History of chromatography

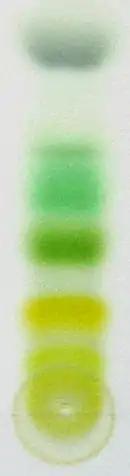
Thin layer chromatography is used to separate the colorful components of a plant extract

The first true chromatography is usually attributed to the Russian-Italian botanist Mikhail Tsvet. Tsvet applied his observations with filter paper extraction to the new methods of column fractionation that had been developed in the 1890s for separating the components of petroleum. He used a liquid-adsorption column containing calcium carbonate to separate yellow, orange, and green plant pigments (what are known today as xanthophylls, carotenes, and chlorophylls, respectively). The method was described on December 30, 1901, at the 11th Congress of Naturalists and Doctors (XI съезд естествоиспытателей и врачей) in Saint Petersburg. The first printed description was in 1903, in the Proceedings of the Warsaw Society of Naturalists, section of biology. He first used the term "chromatography" in print in 1906 in his two papers about chlorophyll in the German botanical journal, "Berichte der Deutschen Botanischen Gesellschaft". In 1907 he demonstrated his chromatograph for the German Botanical Society. Mikhail's surname "Цвет" means "color" in Russian, so there is the possibility that his naming the procedure chromatography (literally "color writing") was a way that he could make sure that he, a commoner in Tsarist Russia, could be immortalized.